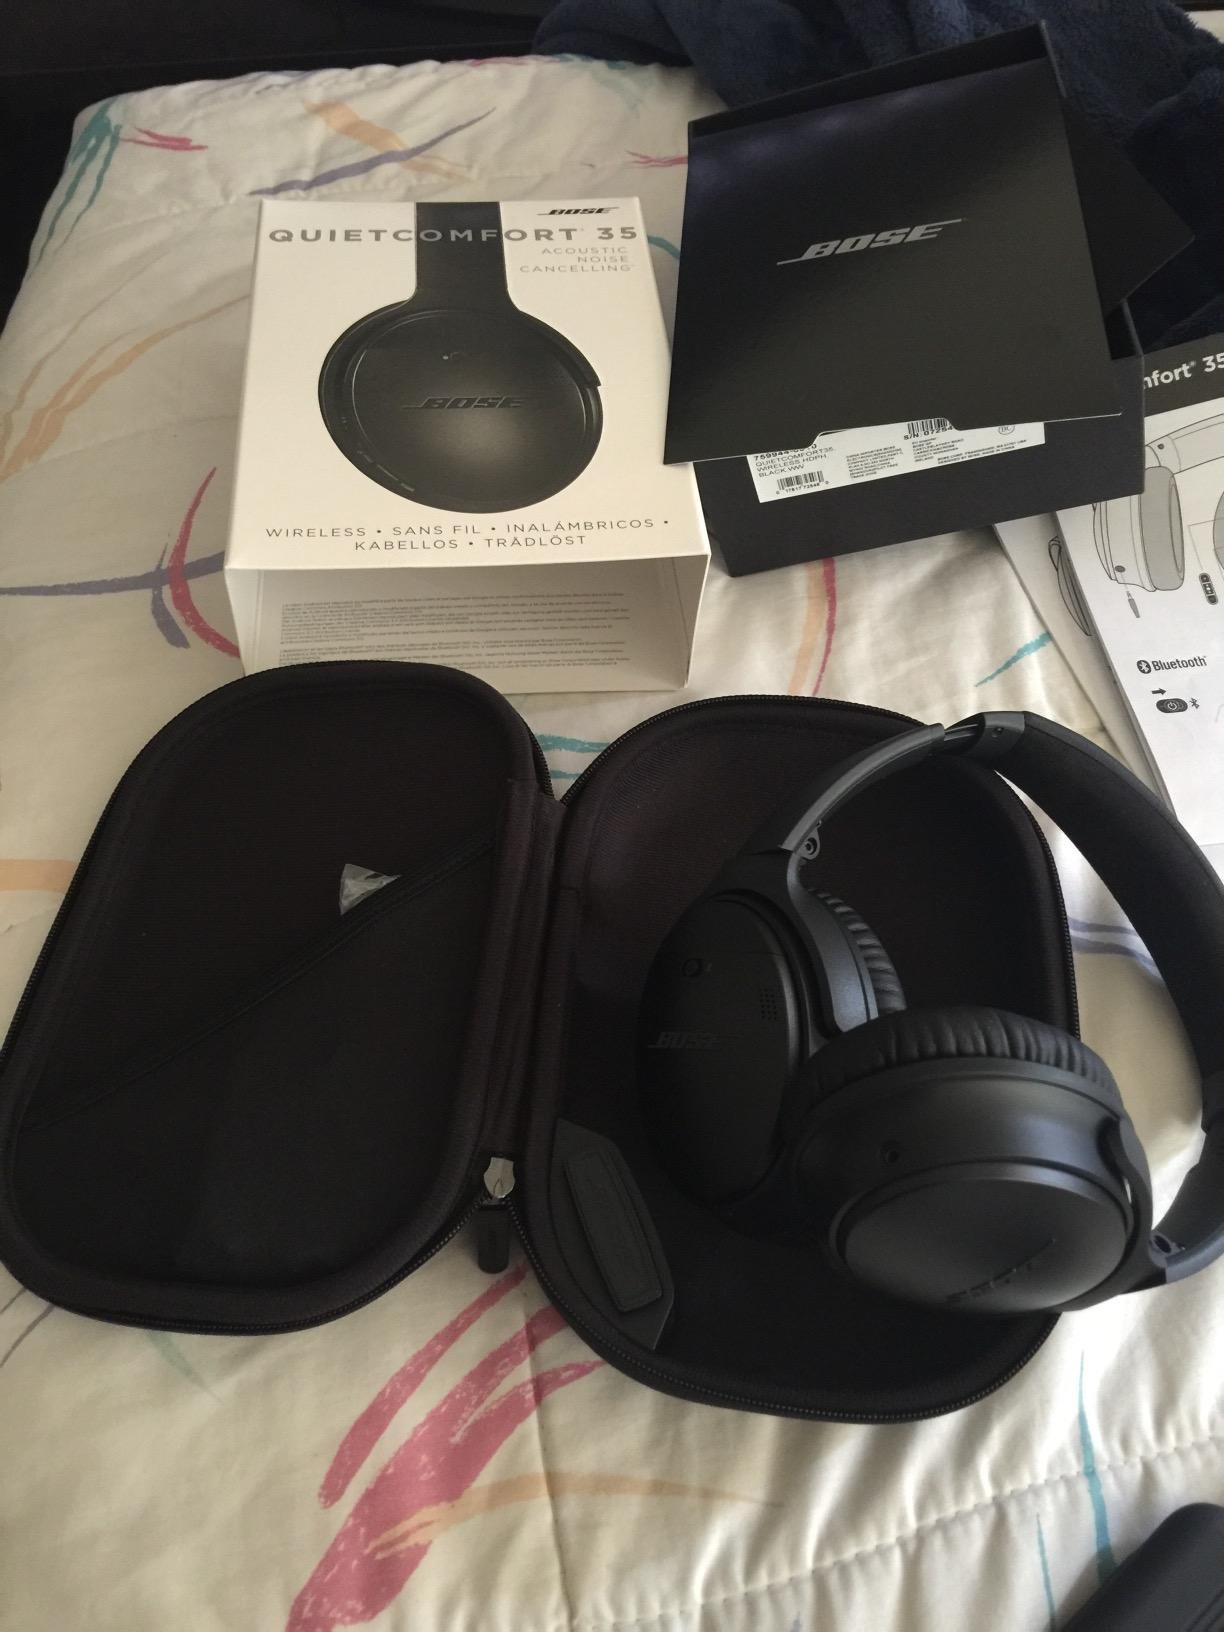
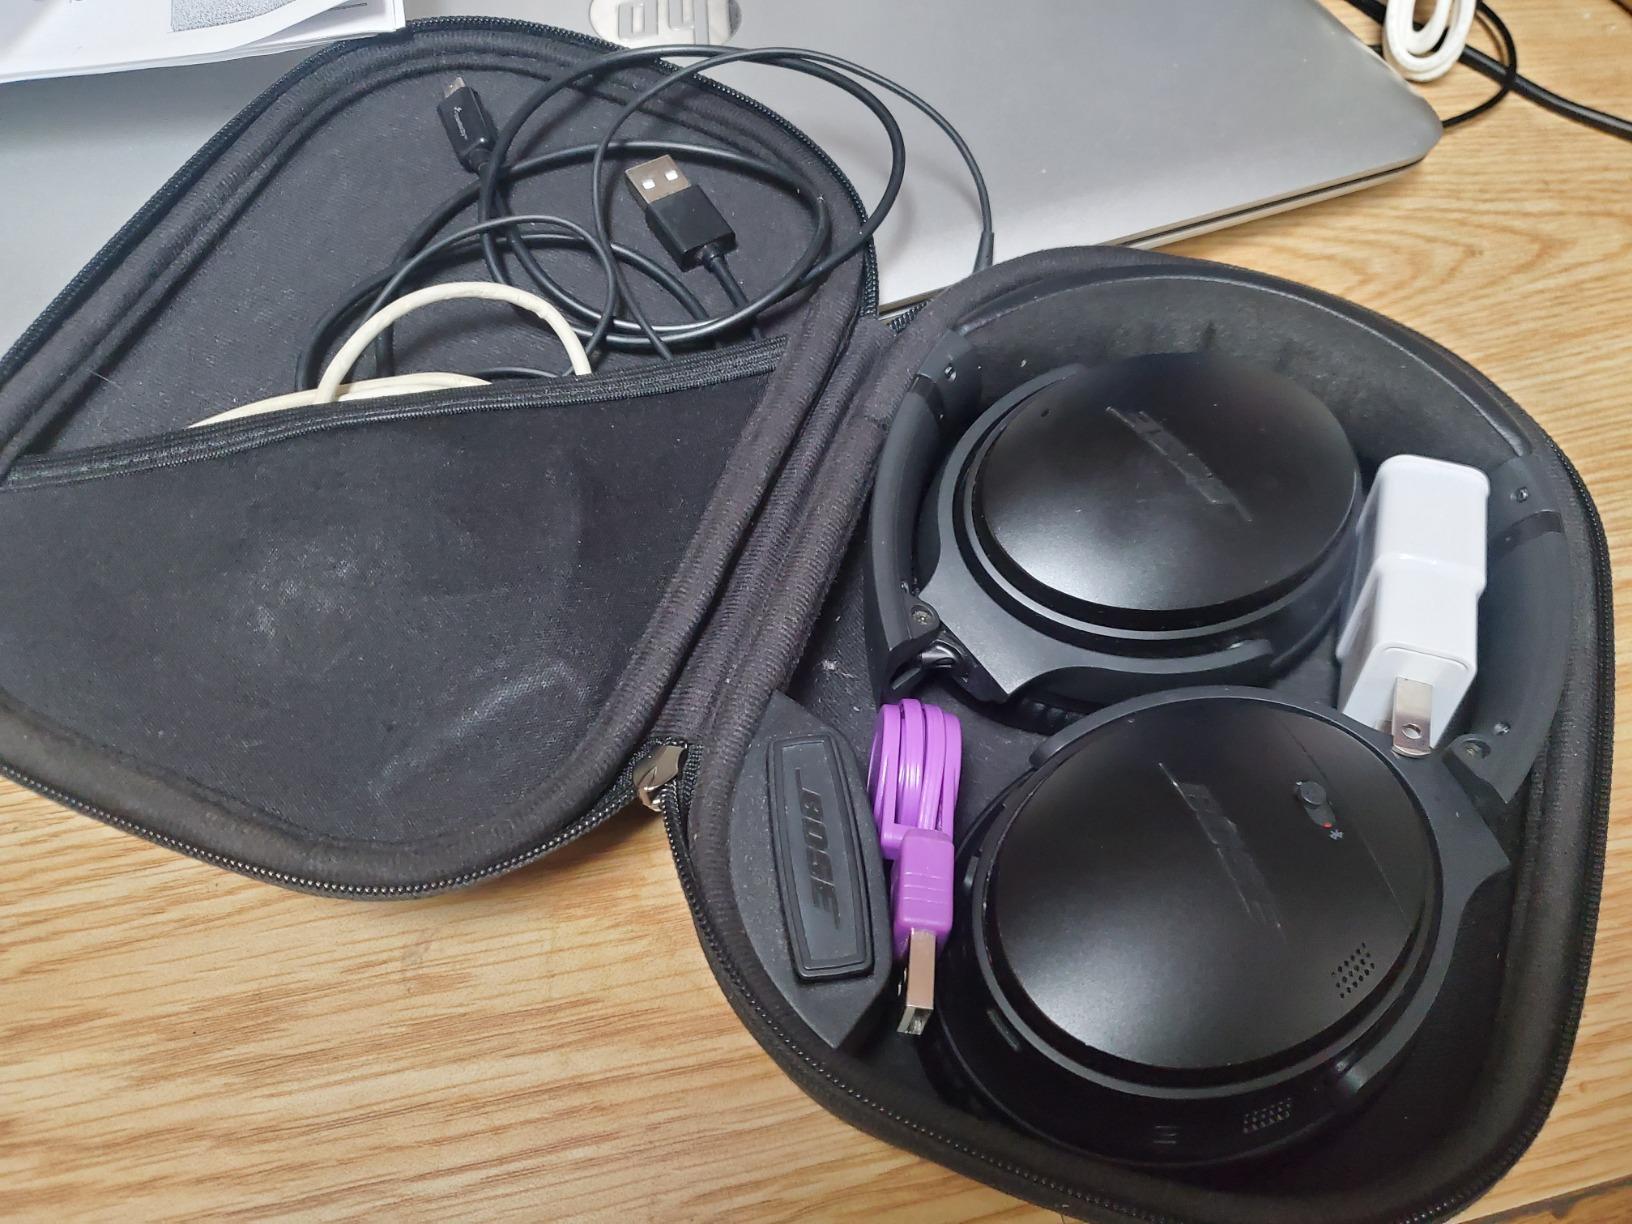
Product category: headphones
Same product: yes